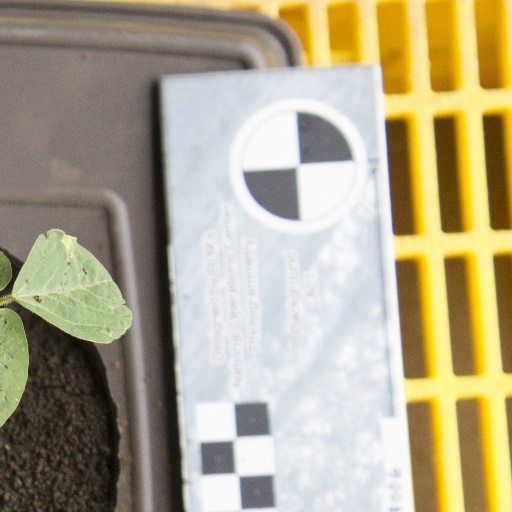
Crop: soybean